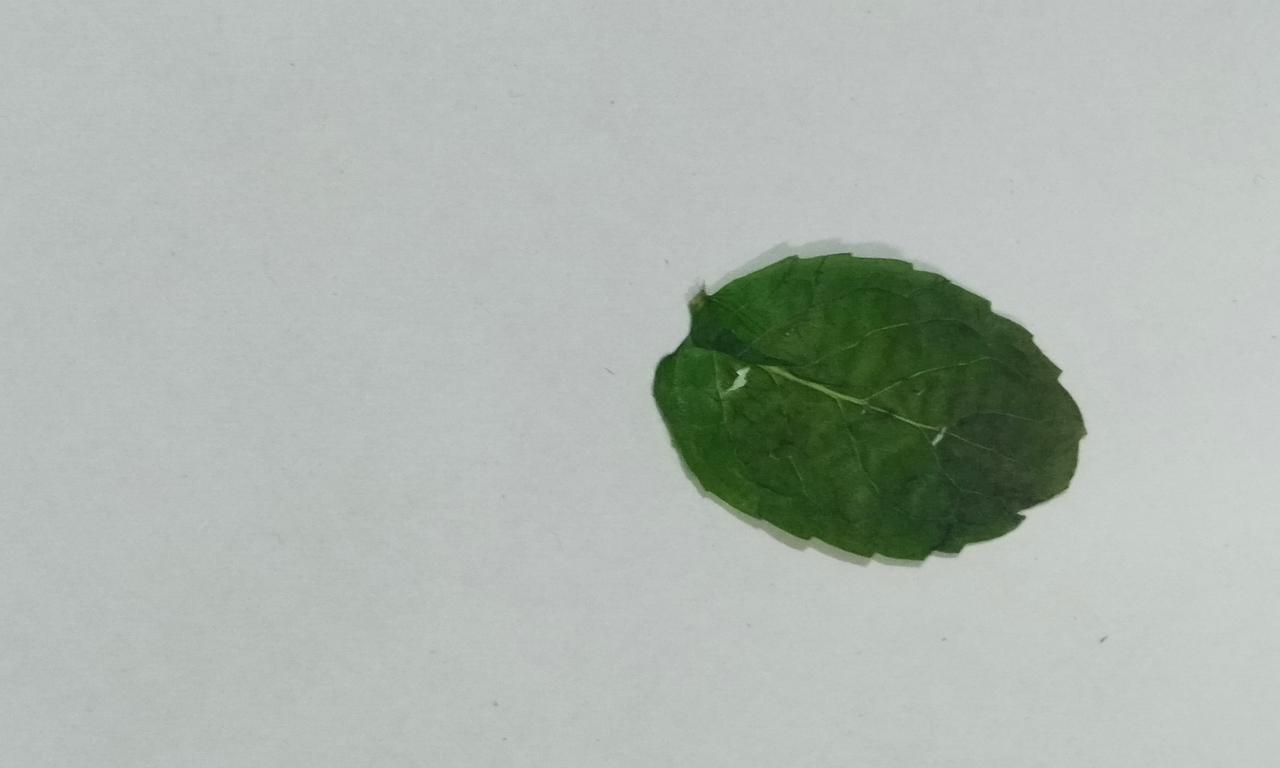
Label: Dried